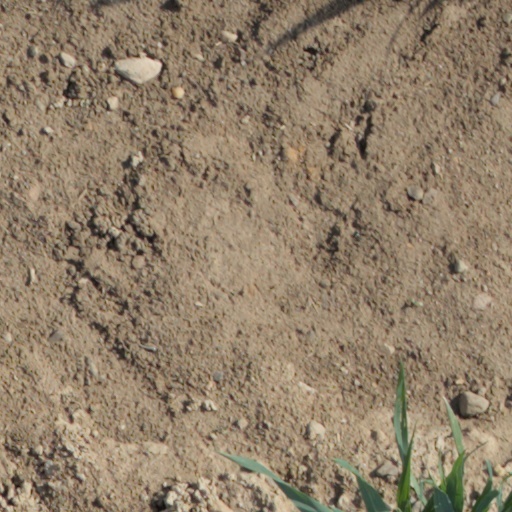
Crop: wheat